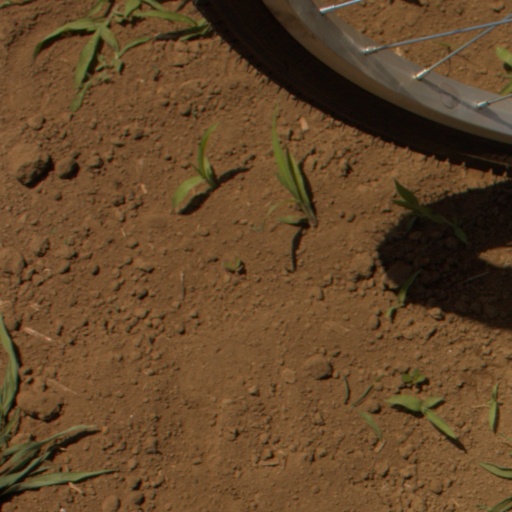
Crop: Jerusalem artichoke